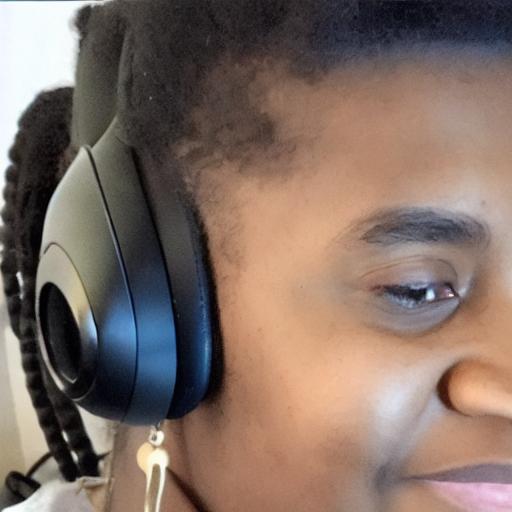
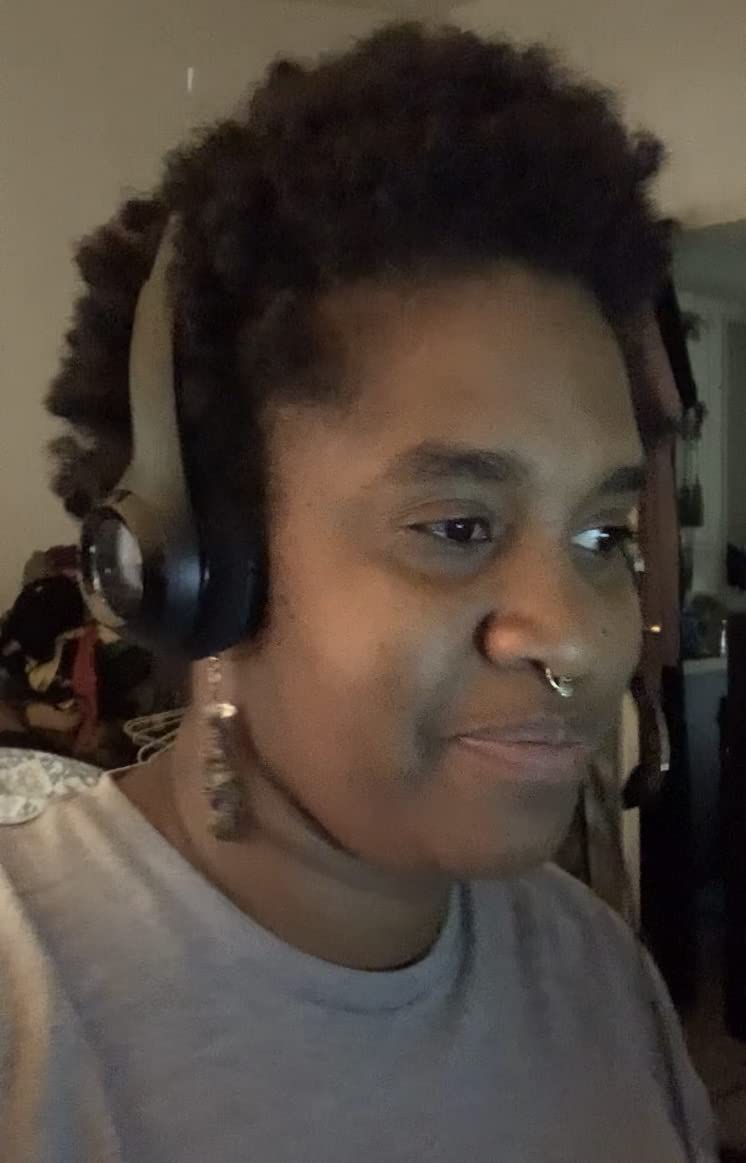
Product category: headphones
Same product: no